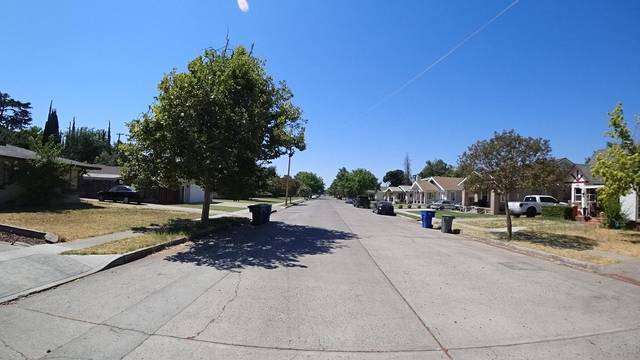
Region: Colombia
Coordinates: 36.762, -119.806